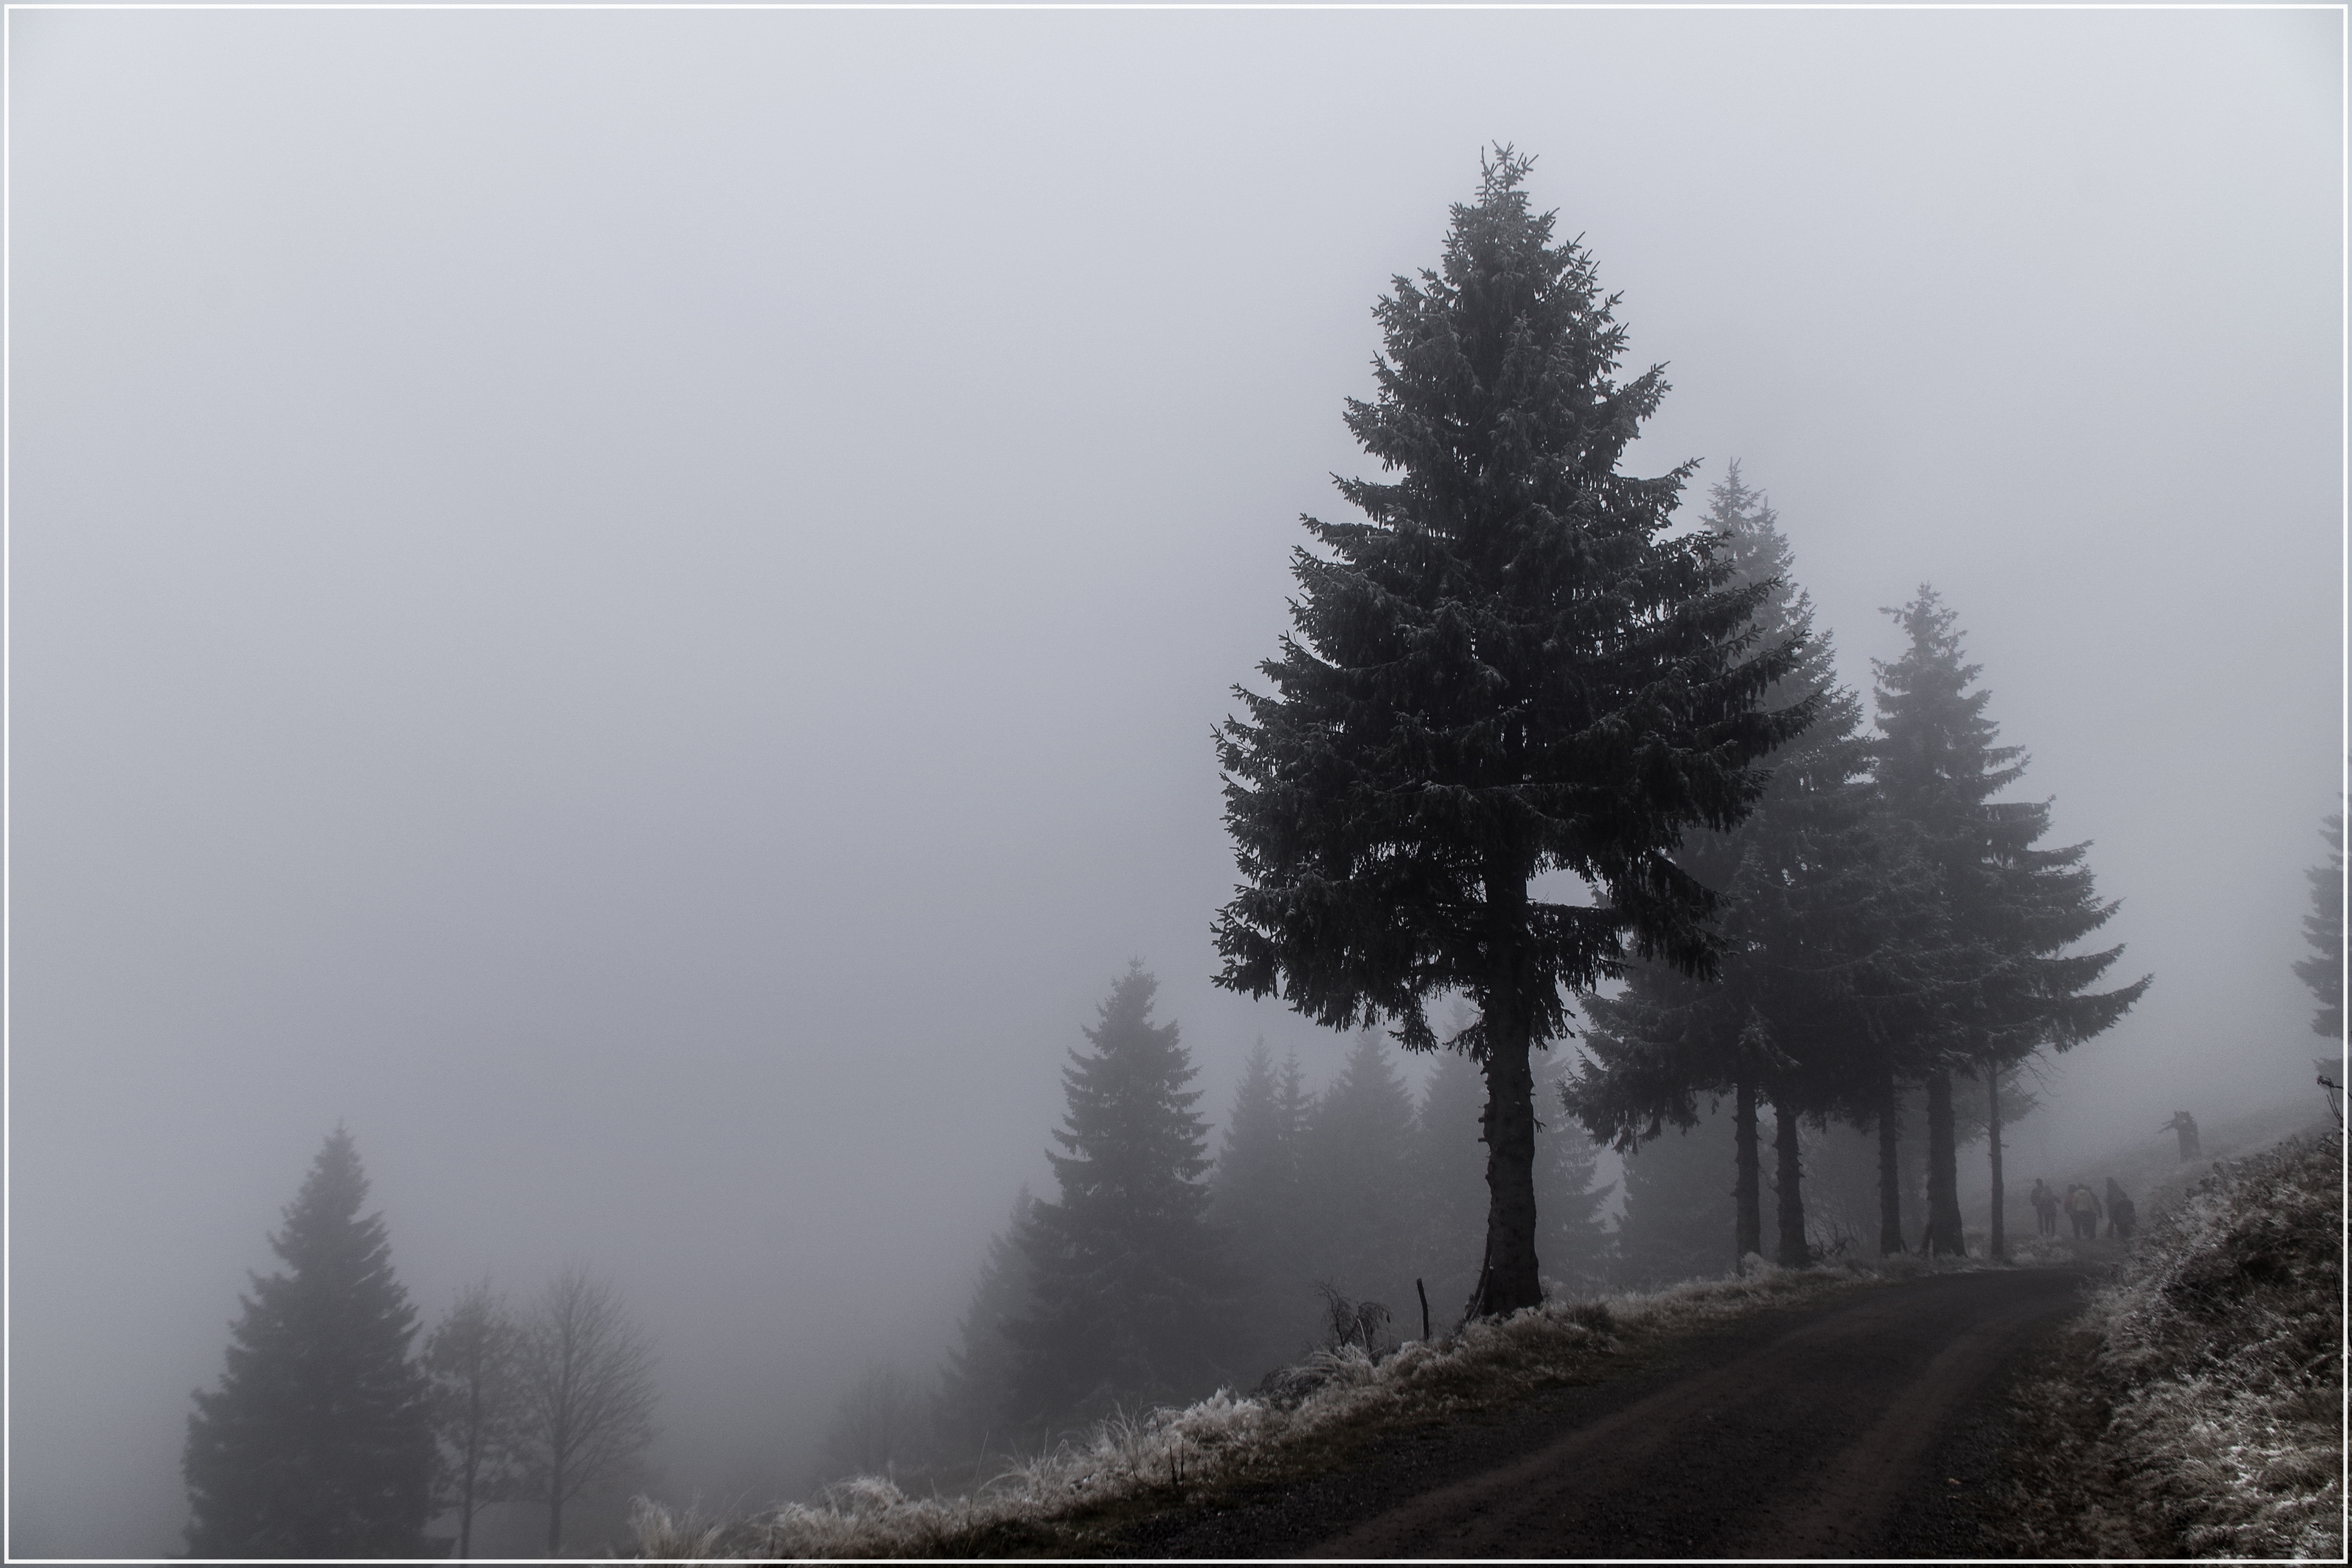
tree, forest, mountain, snow, winter, plant, fog, mist, morning, frost, foggy, weather, haze, fir, season, trees, blackwhite, spruce, germany, pentax, schwarzwald, feldberg, schwarzweis, nebel, bume, baum, wald, neblig, mystisch, atmospheric phenomenon, woody plant